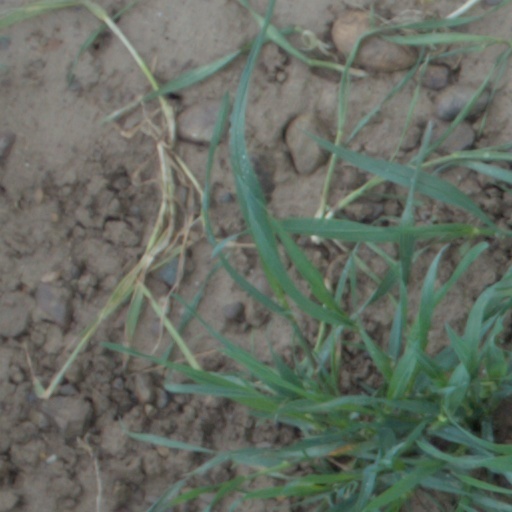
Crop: wheat